History of Charlottetown

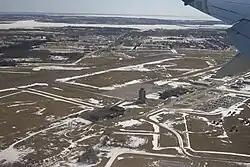
Charlottetown Airport from the air in 2006. The airport grew significantly during World War II, operating as RCAF Station Charlottetown.

Between September 1 and September 7, 1864, Charlottetown hosted what is now termed the Charlottetown Conference. Although many of the meetings and negotiations which would lead to Canadian Confederation were held in Province House, various social events spilled over into the surrounding community.